Answer in natural language. Considering the relative positions, is Doorway (marked B) above or below sleek black flatscreen smart tv (marked A)? Choose between the following options: above or below
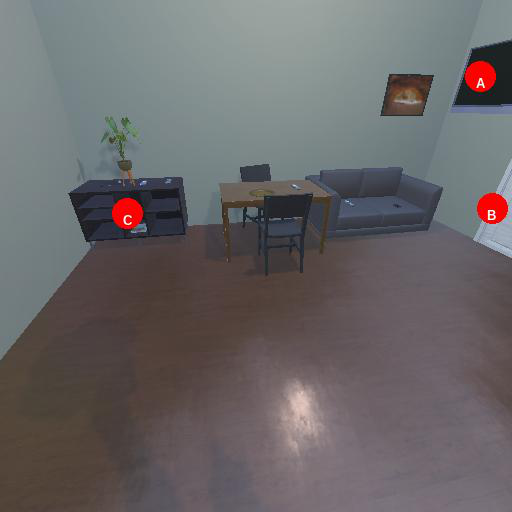
<answer>below</answer>